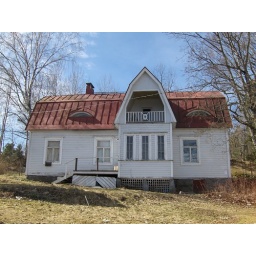
Old wooden house in Kirkkonummi